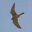
Label: bird